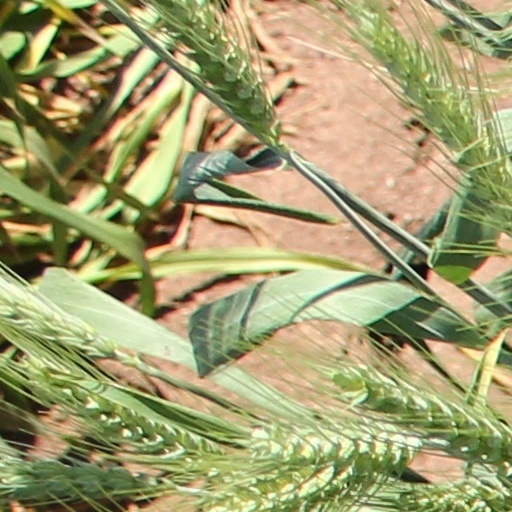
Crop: wheat